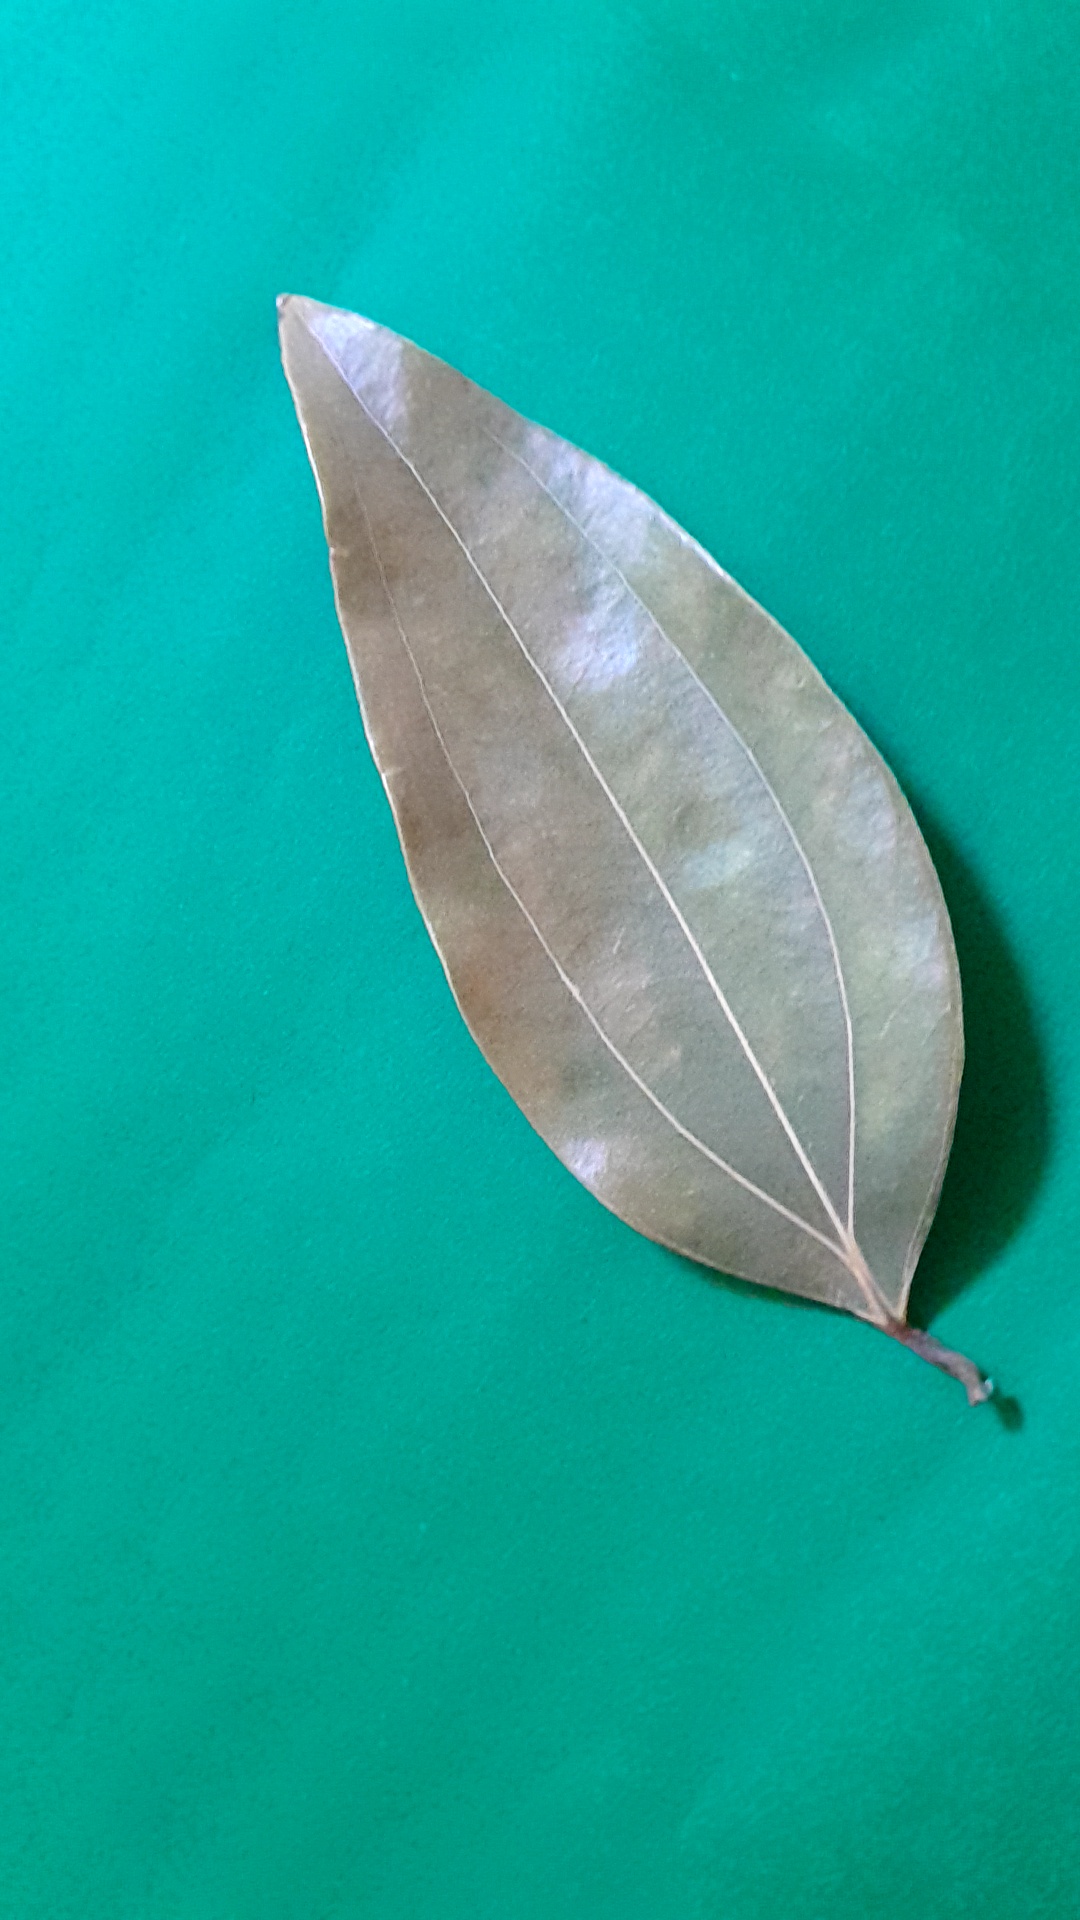
Label: Dry Leaf